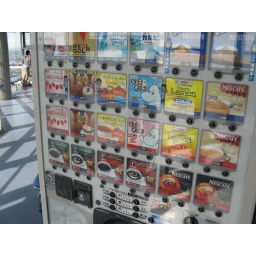
A vending machine in the tower had Muumi cocoa drinks.